List of birds of the Isle of Man

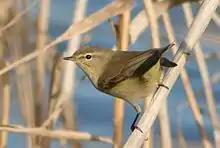
Common chiffchaff

Larks are small terrestrial birds with often extravagant songs and display flights. Most larks are fairly dull in appearance. Their food is insects and seeds.